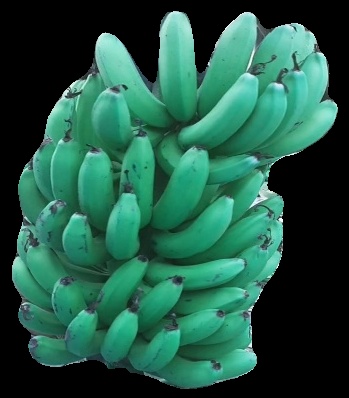
Variety: pachbale
Grade: grade3